Good Time (Owl City and Carly Rae Jepsen song)

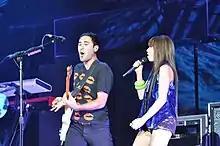
Jepsen and Jared Manierka performing "Good Time" during the "Believe Tour" in October 2012.

Owl City and Carly Rae Jepsen performed "Good Time" at "America's Got Talent" Wild Card results show on August 22, 2012, and the next day on "Today". The duo also performed it in New York on August 25, 2012, during Arthur Ashe Kids' Day, an event that marks the start of the U.S. Open; "The Tonight Show with Jay Leno" on August 28, and "Conan" on August 29. Jepsen performed "Good Time" with Cody Simpson on Justin Bieber's Believe Tour (selected dates), and with Jared Manierka on her headlining The Summer Kiss Tour.